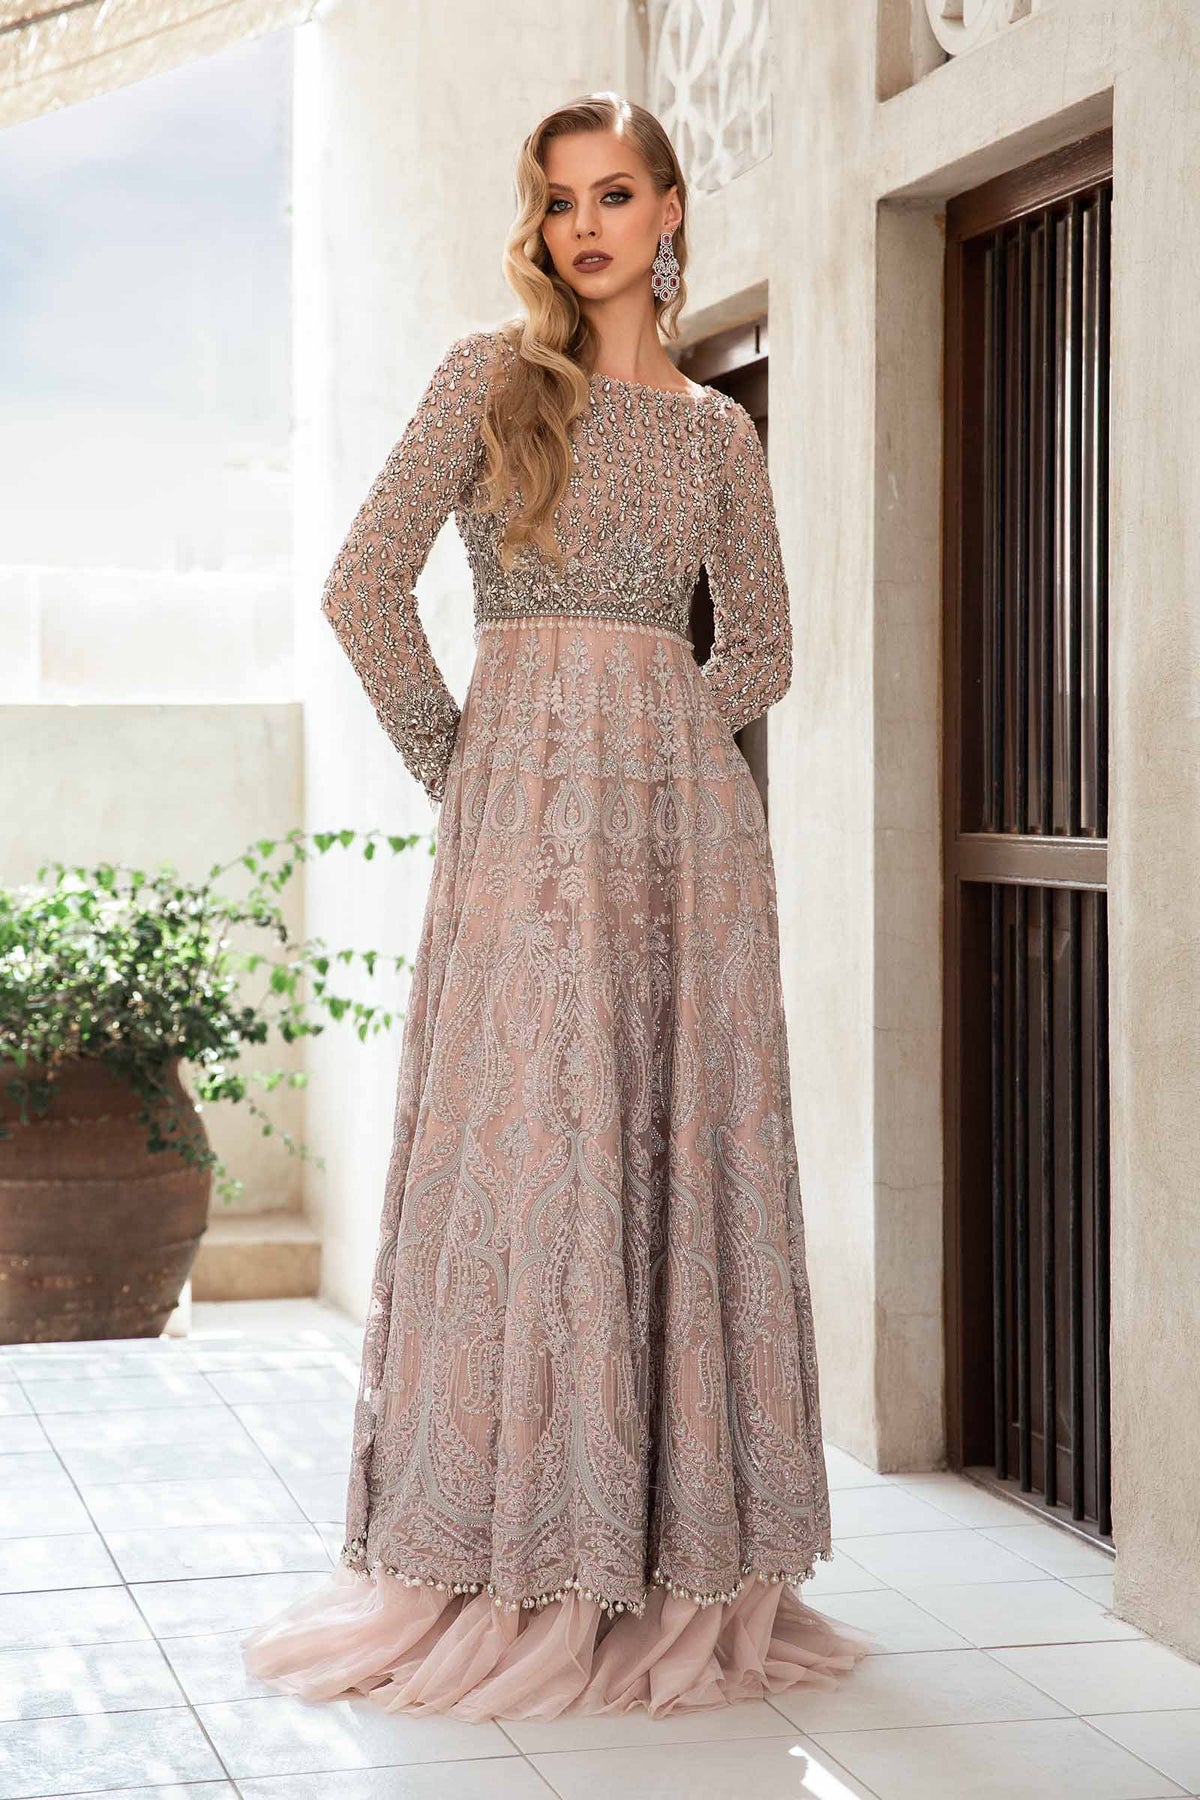
mauve long sleeve embroidered long sleeve